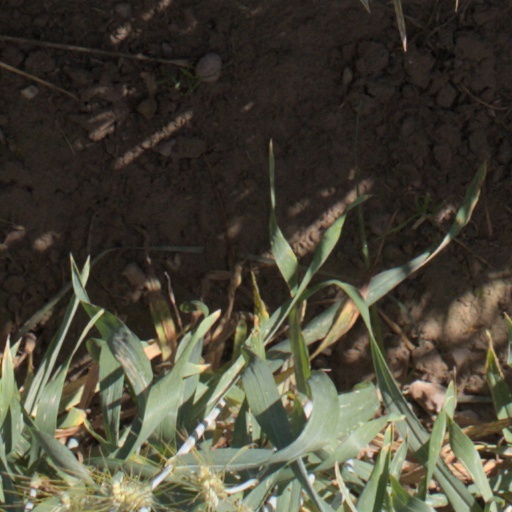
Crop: wheat